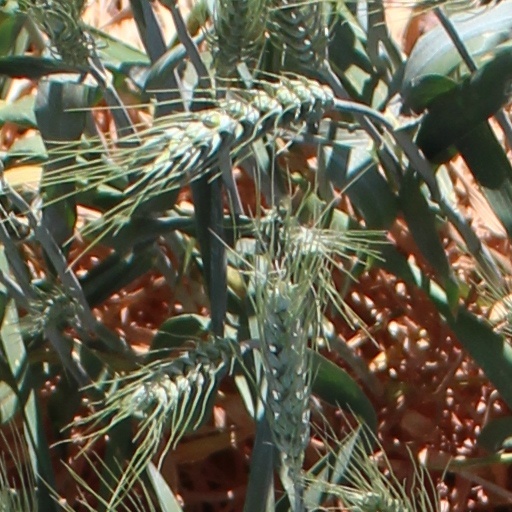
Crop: wheat